Skiptvet Church

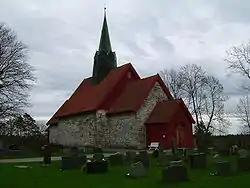
View from the northwest, with former tower and narthex

The church has a rectangular nave and a slightly narrower squared-off chancel. It originally had a bell tower to the west that was torn down. The base of the tower remains with a gabled roof, and the church has a ridge turret. The east gable of the tower is masonry up to the ridge, but the gables of the nave are made of wood. The church has a wooden narthex west of tower base, and a wooden sacristy east of the chancel.